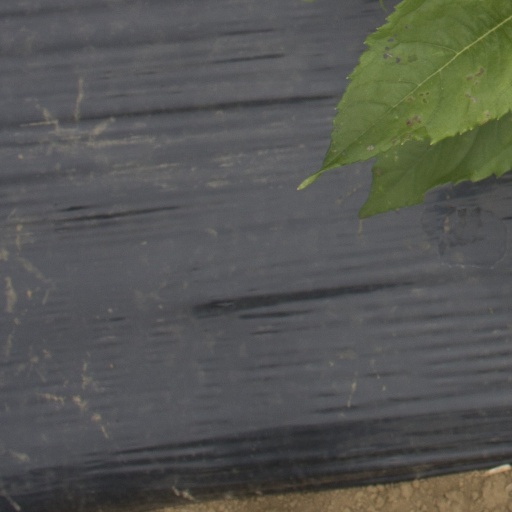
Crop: Jerusalem artichoke